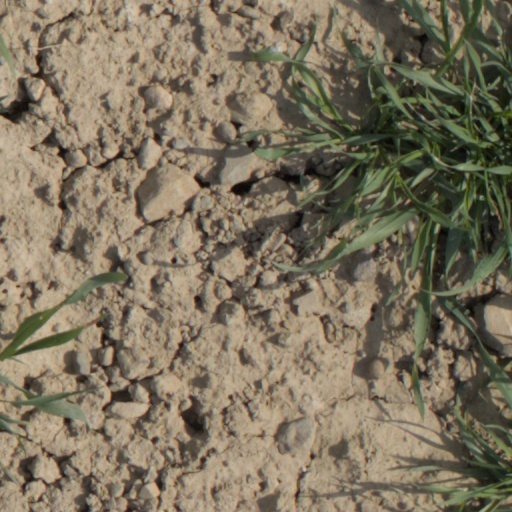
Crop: wheat